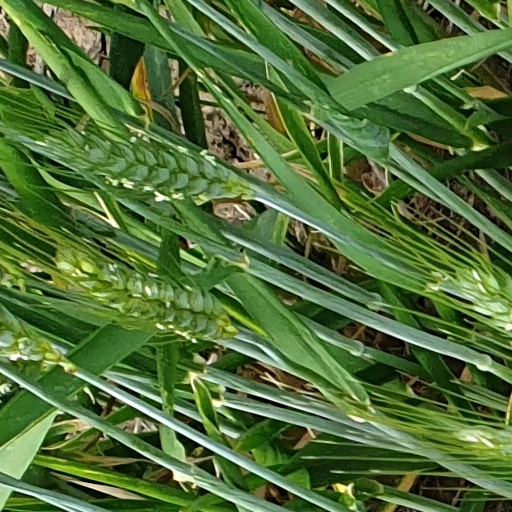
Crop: wheat